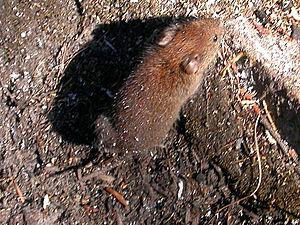
Cette liste des mammifères au Québec est basée sur la « Liste de la faune vertébrée du Québec ». Elle comprend les espèces disparues dans l'histoire récente et les espèces introduites. Elle compte 97 espèces en neuf ordres : une espèce de didelphimorphes, dix espèces d'insectivores, huit espèces de chiroptères, trois espèces de lagomorphes, 25 espèces de rongeurs, 21 espèces de fissipèdes, cinq espèces d'artiodactyles, sept espèces de pinnipèdes et 17 espèces de cétacés.